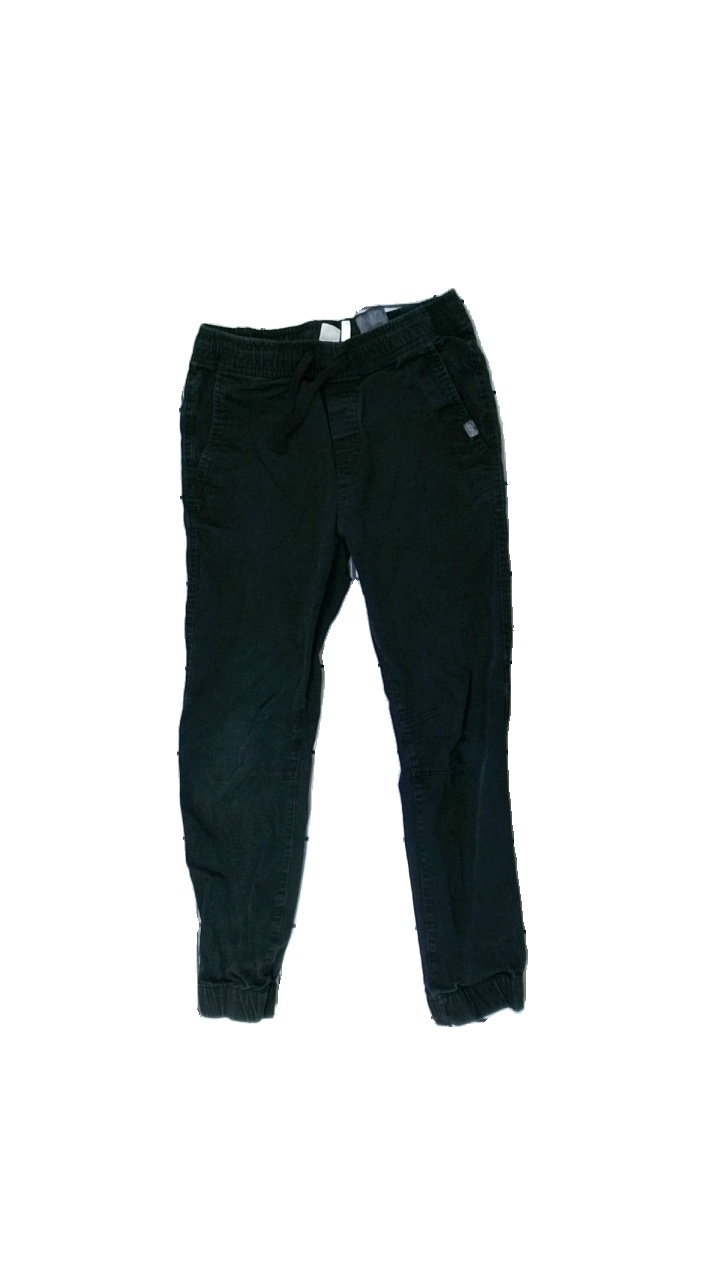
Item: Trousers (Children)
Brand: H&m
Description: svarta byxor som är urtvättade och har ett litet hål bak
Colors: Black
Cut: Regular
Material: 100% cotton
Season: All
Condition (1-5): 2
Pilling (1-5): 5
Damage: litet hål
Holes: Minor
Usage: Export
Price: <50